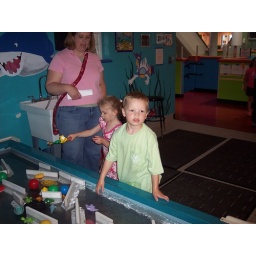
Sam (Age 5) and Sarah (Age 3) playing in the water table at Bristol's Children Museum